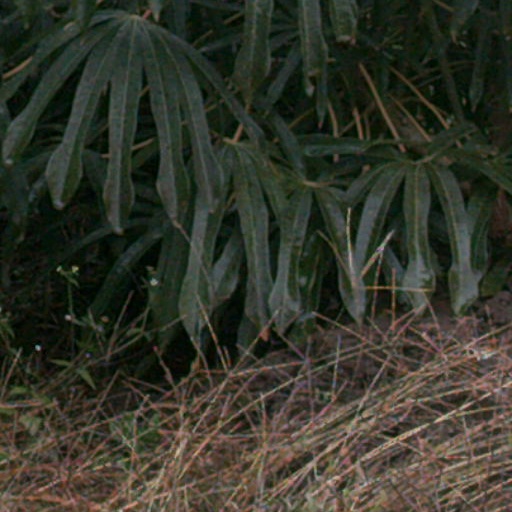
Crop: cassava